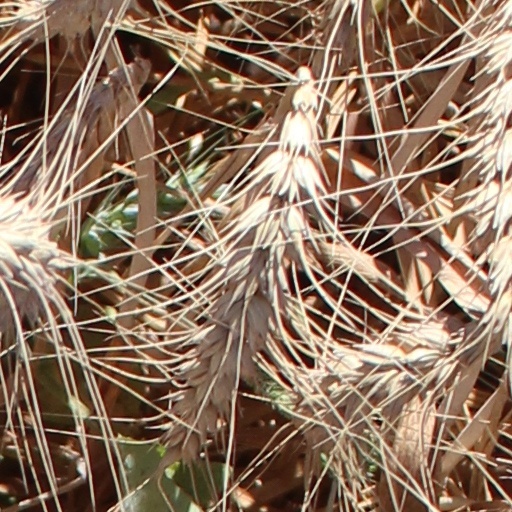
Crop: wheat